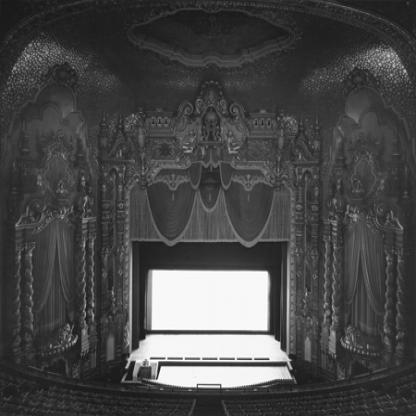
Scene: Indoor